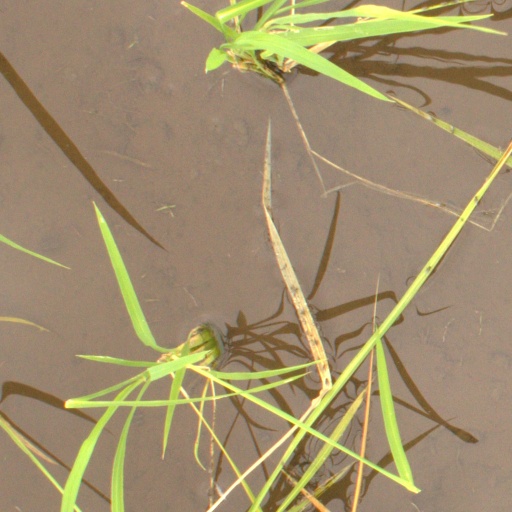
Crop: rice